International relations of Scotland

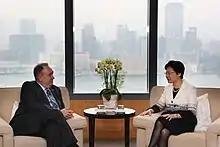
First Minister Salmond meets with Carrie Lam, Chief Secretary for Administration of the Government of Hong Kong, 2013

In response, Cameron wrote to the Scottish Government's Cabinet Secretary for the Constitution, External Affairs and Culture, Angus Robertson, highlighting that despite assurances from the Scottish Government that any meetings would be made known to the Foreign, Commonwealth and Development Office, the meeting between Yousaf and Erdoğan had taken place "without sufficient advance notice" which would allow "one of his officials to attend the meeting", claiming that this "was not done". Cameron also highlighted that "any further breaches of the protocol of ministerial meetings to have an FCDO official present will result in no further FCDO facilitation of meetings or logistical support".